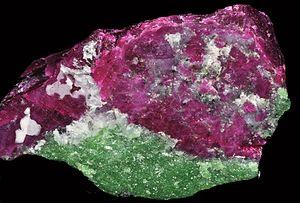
cristaux de corindon var. rubis, cristaux de zoïsite var. anyolite